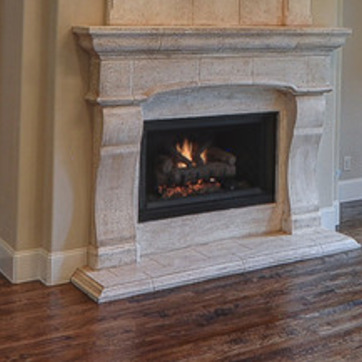
Material: other